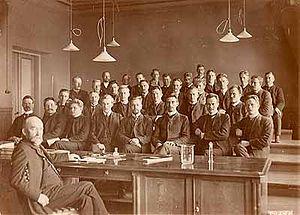
Le Séminaire de formation des maîtres de Jyväskylä est historiquement la première école normale fondée en Finlande.